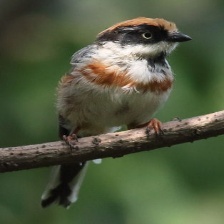
Species: BLACK THROATED BUSHTIT
Scientific name: AEGITHALOS CONCINNUS